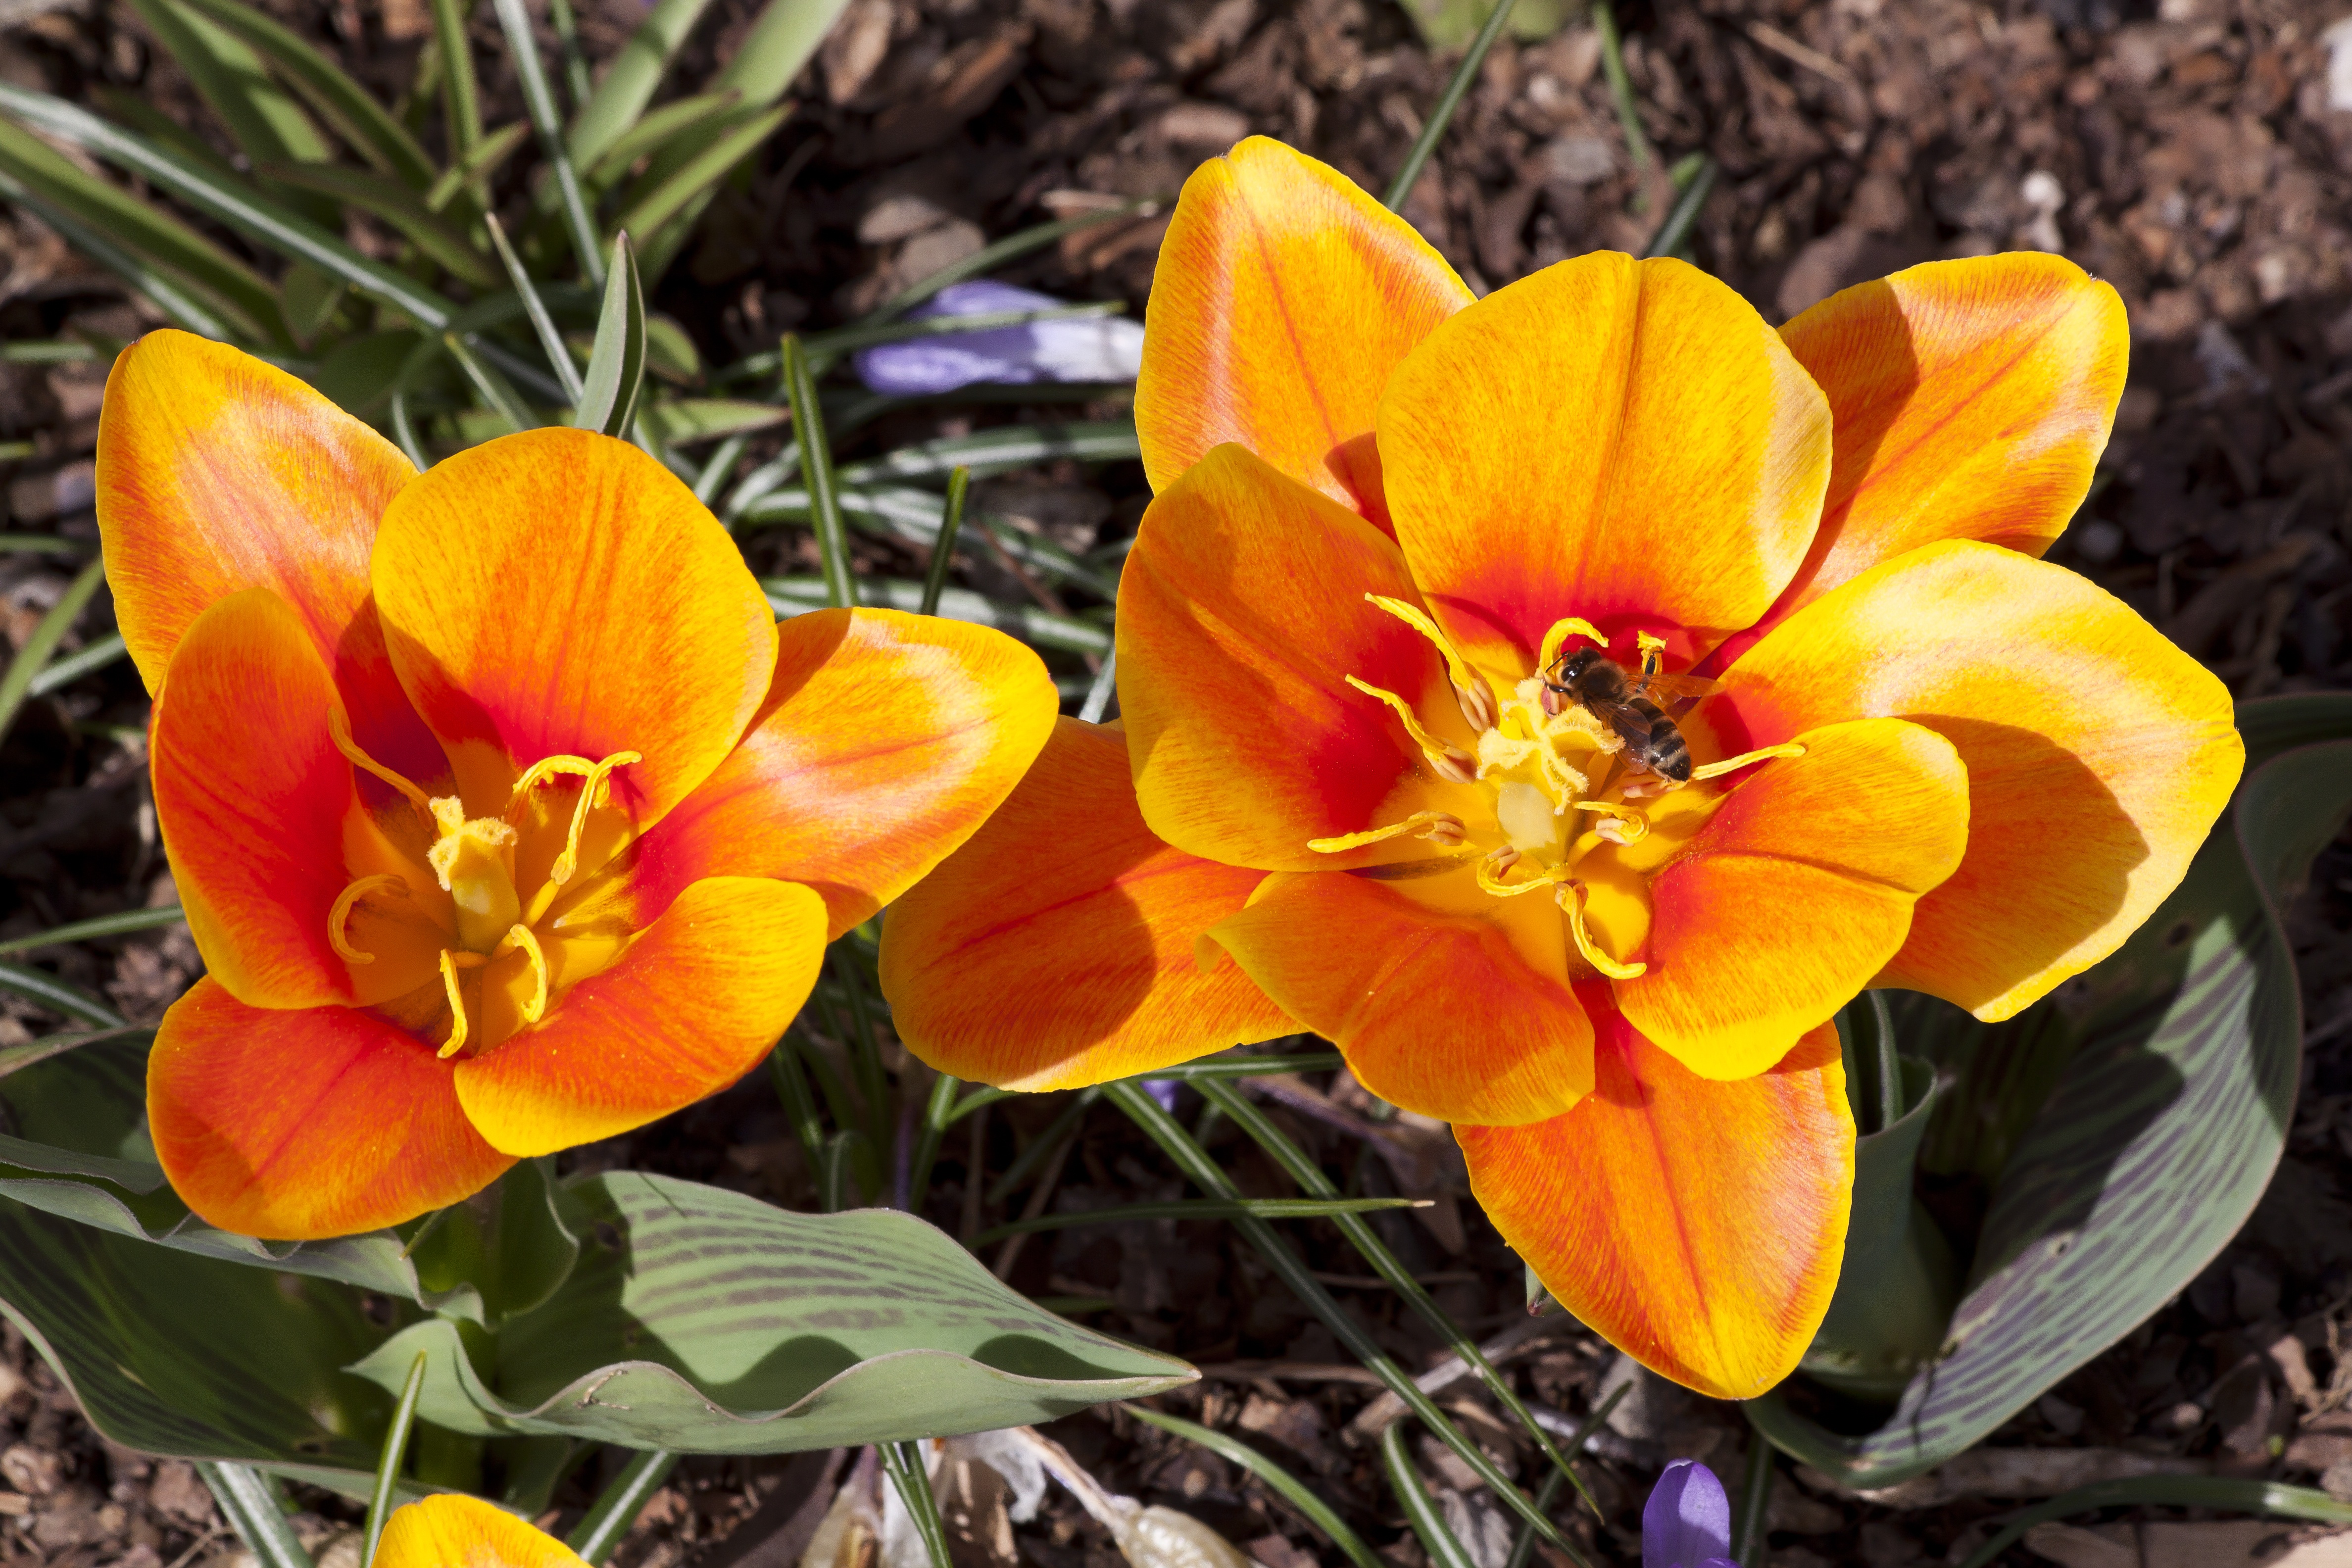
nature, blossom, plant, flower, petal, bloom, tulip, orange, spring, red, stamp, botany, yellow, garden, flora, bee, crocus, daylily, stamens, flowering plant, schnittblume, lily family, flower bracts, tulipa kaufmannia, land plant